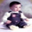
Label: baby